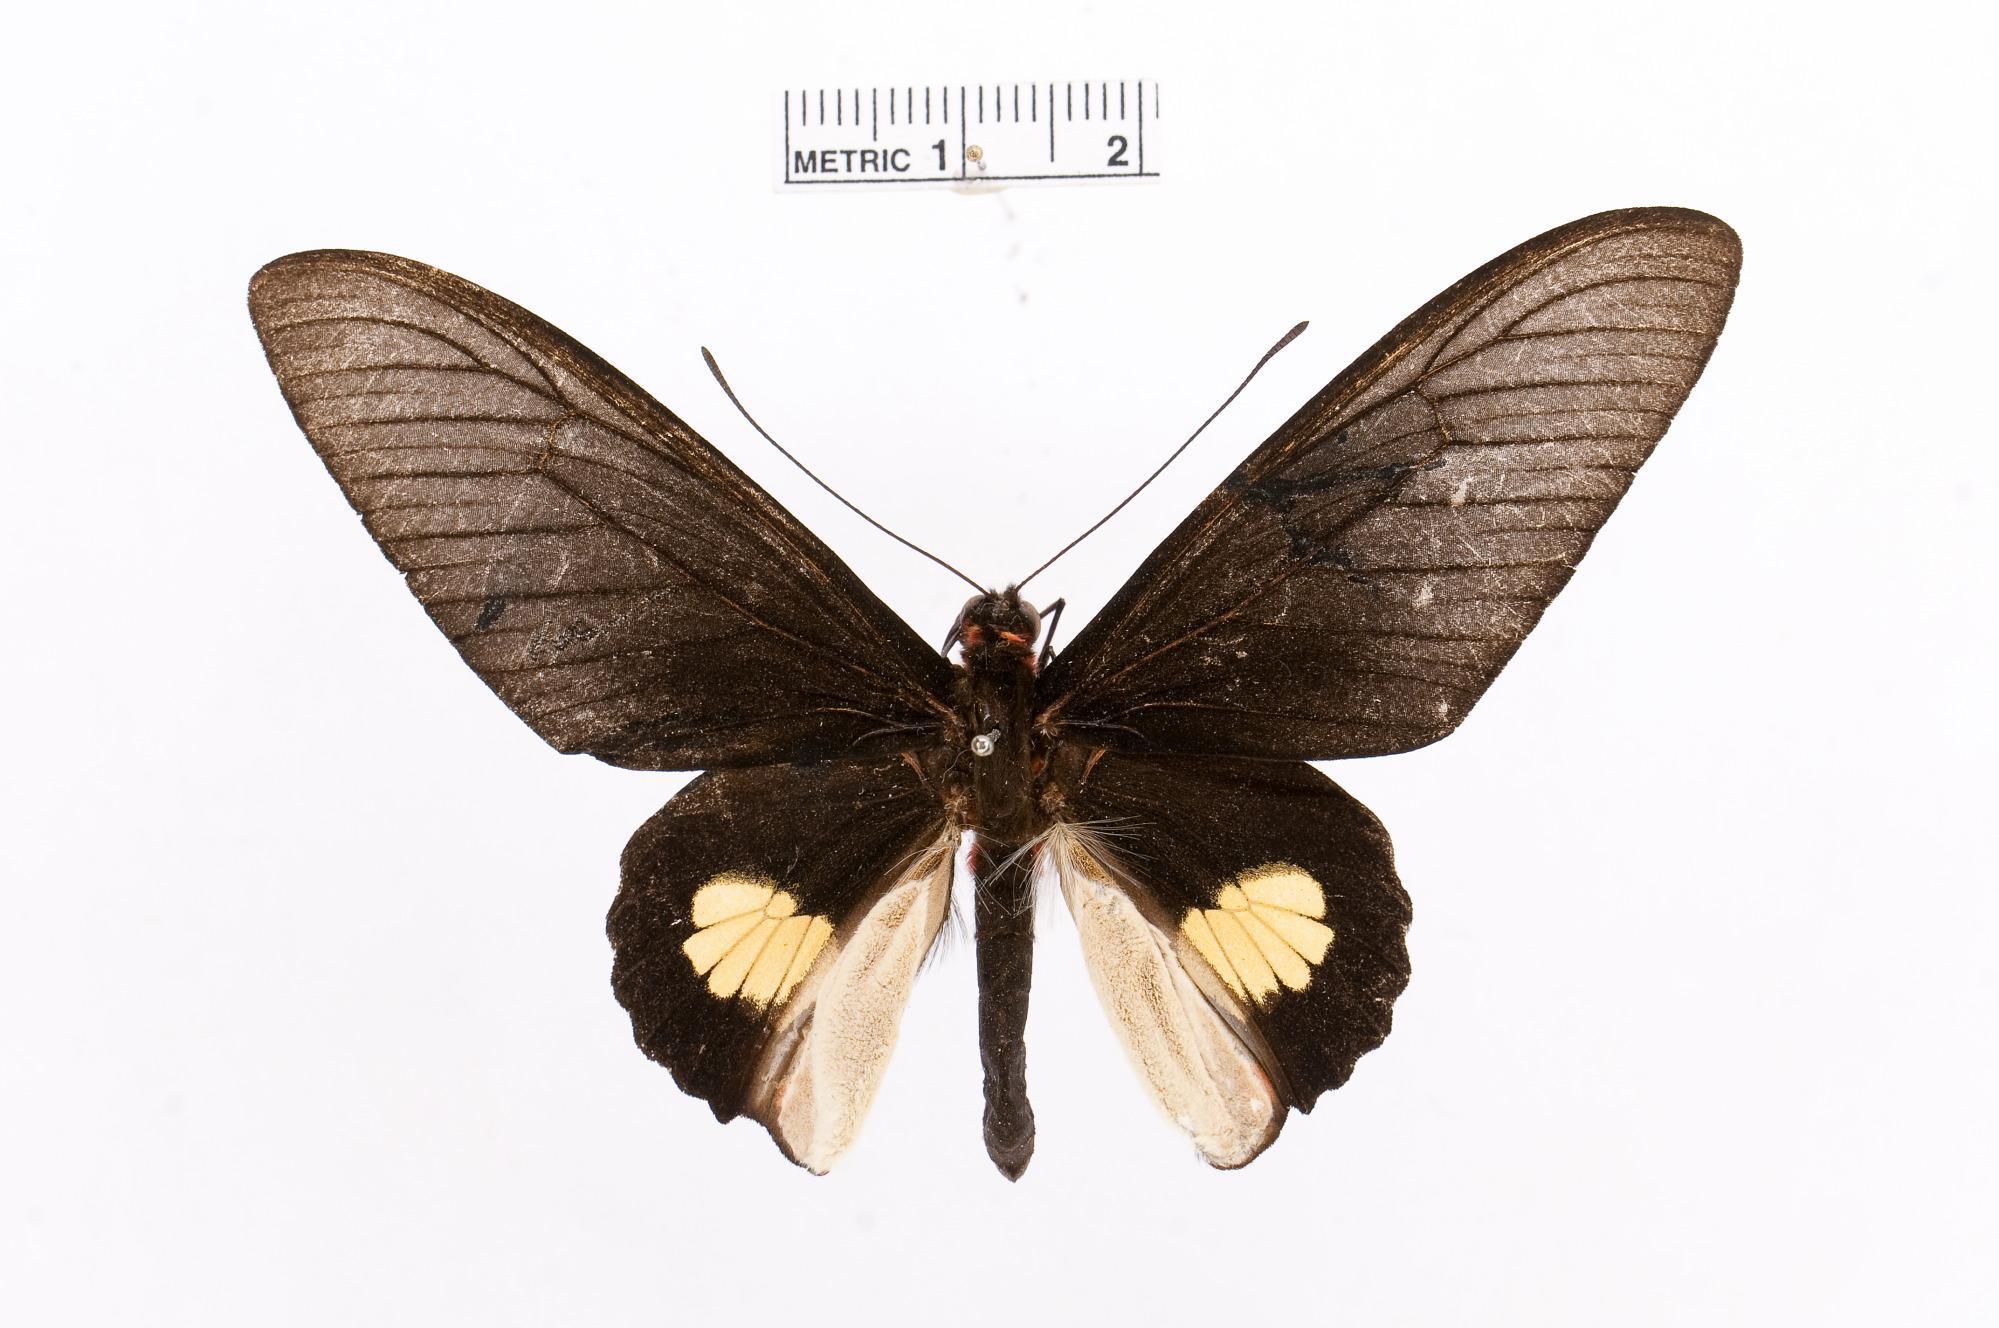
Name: Parides quadratus
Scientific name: Parides quadratus
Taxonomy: Animalia, Arthropoda, Insecta, Lepidoptera, Papilionidae, Papilioninae